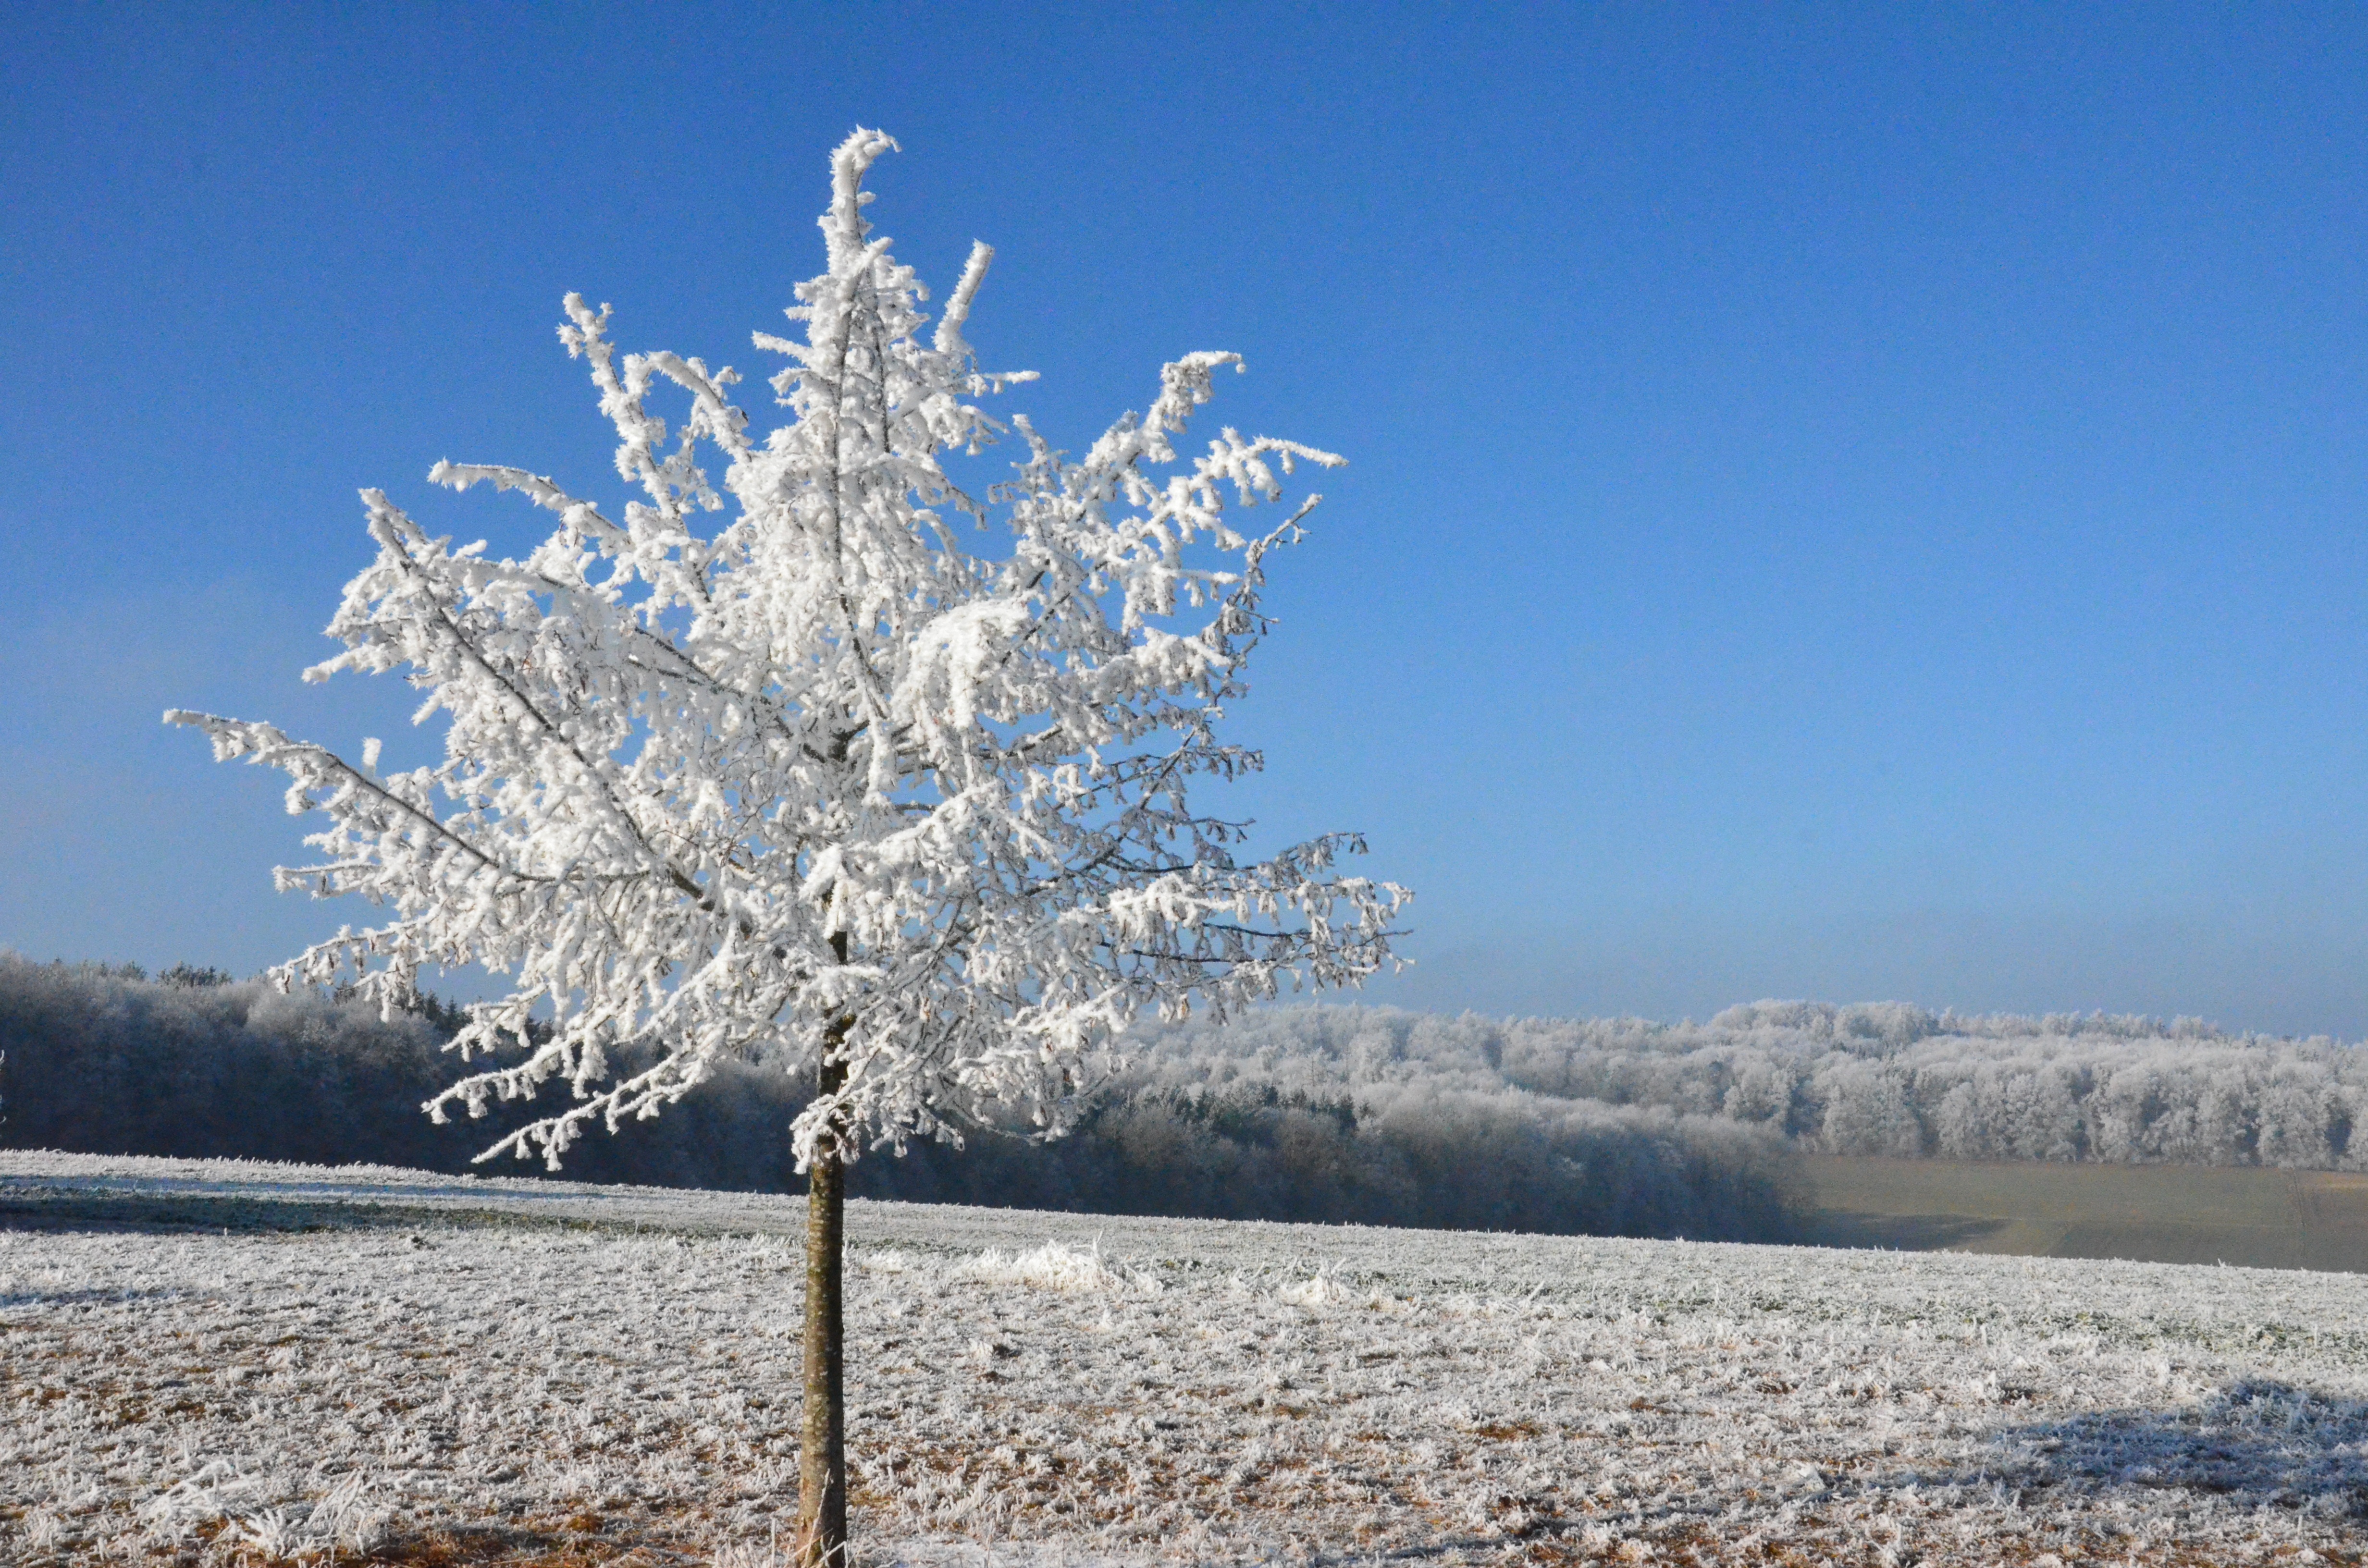
tree, nature, branch, snow, cold, winter, sky, sun, hiking, meadow, flower, frost, walk, ice, weather, frozen, rest, season, aesthetic, iced, out, silent, idyll, winter magic, hoarfrost, freezing, ulm, winter mood, arable, crystals, snowfield, snow crystals, woody plant